Dublin Port

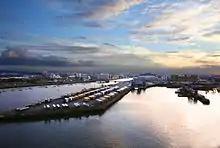
Dublin Port as seen from Dublin Bay

Dublin Port is the seaport of Dublin, Ireland, of both historical and contemporary economic importance. Approximately two-thirds of Ireland's port traffic travels via the port, which is by far the busiest on the island of Ireland.